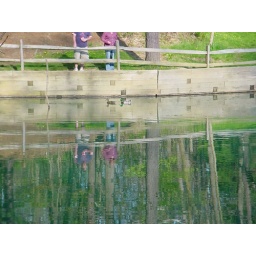
A couple people are feeding the ducks in the duck pond in Moon Park, Moon Township, Pennsylvania.